Prittle Brook

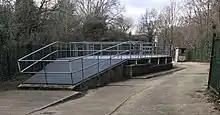
Prittle Brook relief tunnel inlet

A 5.7 km pathway (officially designated the "Prittle Brook Greenway" in 2010) enables walkers and cyclists to follow the section of the Brook from Belfairs, past Southend University Hospital to Roots Hall, effectively providing a route from Leigh into Southend which avoids the main roads. This pathway, built in the 1940s, follows the Prittle Brook as it passes under several roads; the bridge which leads to Our Lady of Lourdes School in Manchester Drive runs directly over the Brook. This part of the Brook's route has been urbanised since the 1930s, and the banks have been concreted east of the Belfairs Wood area. As a consequence, the velocity of the brook has greatly increased, a phenomenon particularly noticeable during and after heavy rain (see below).